Venda Nova, Belo Horizonte

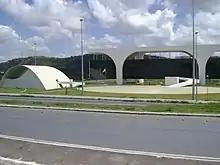
Juscelino Kubitschek auditorium and Tiradentes palace in Venda Nova

Venda Nova is a neighborhood (bairro) of Belo Horizonte, the third largest city in Brazil. It is situated on the northern side of the city, between the downtown area and the Belo Horizonte International Airport. It is known, among other things, for the "Quadras do Vilarinho" (Soccer courts on Vilarinho) and Shopping Norte. One of the principal arterial roads in the area is the Avenida Vilarinho that connects to Pedro I/Antônio Carlos e Cristiano Machado Avenues. These connect the area to the center of Belo Horizonte.